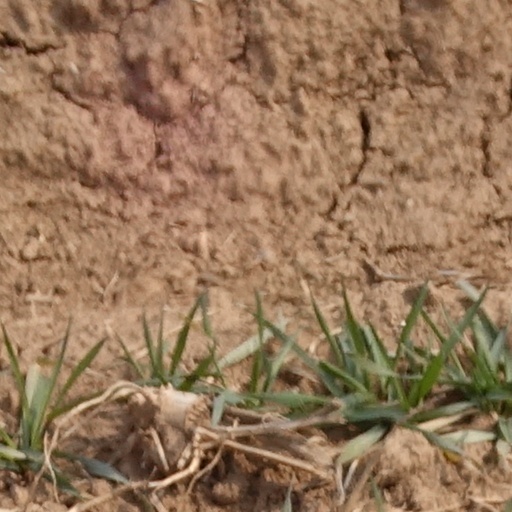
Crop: wheat